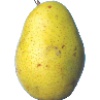
Label: pear_monster